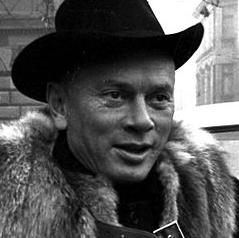
Age: 48